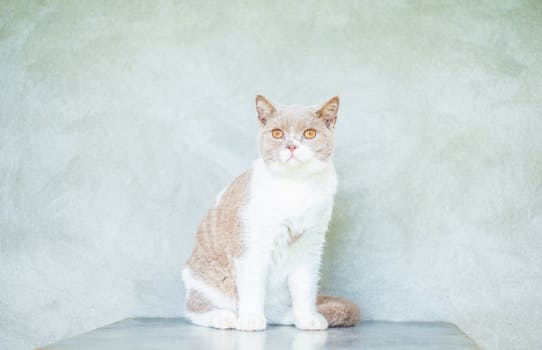
Label: No Watermark